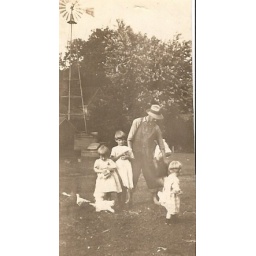
otto davidson and daughters in sand lake coulee